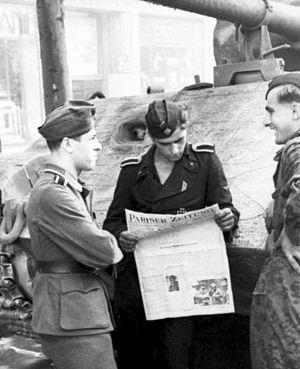
La Pariser Zeitung est un quotidien publié sur l’ensemble du territoire français pendant l'occupation de la France par l’Allemagne au cours de la Seconde Guerre mondiale. Ce journal, qui était publié par Europa-Verlag, une filiale des éditions Franz-Eher, sous la direction de Max Amann et était le porte-parole de la puissance occupante, a paru du 15 janvier 1941 jusqu’au 16 août 1944.